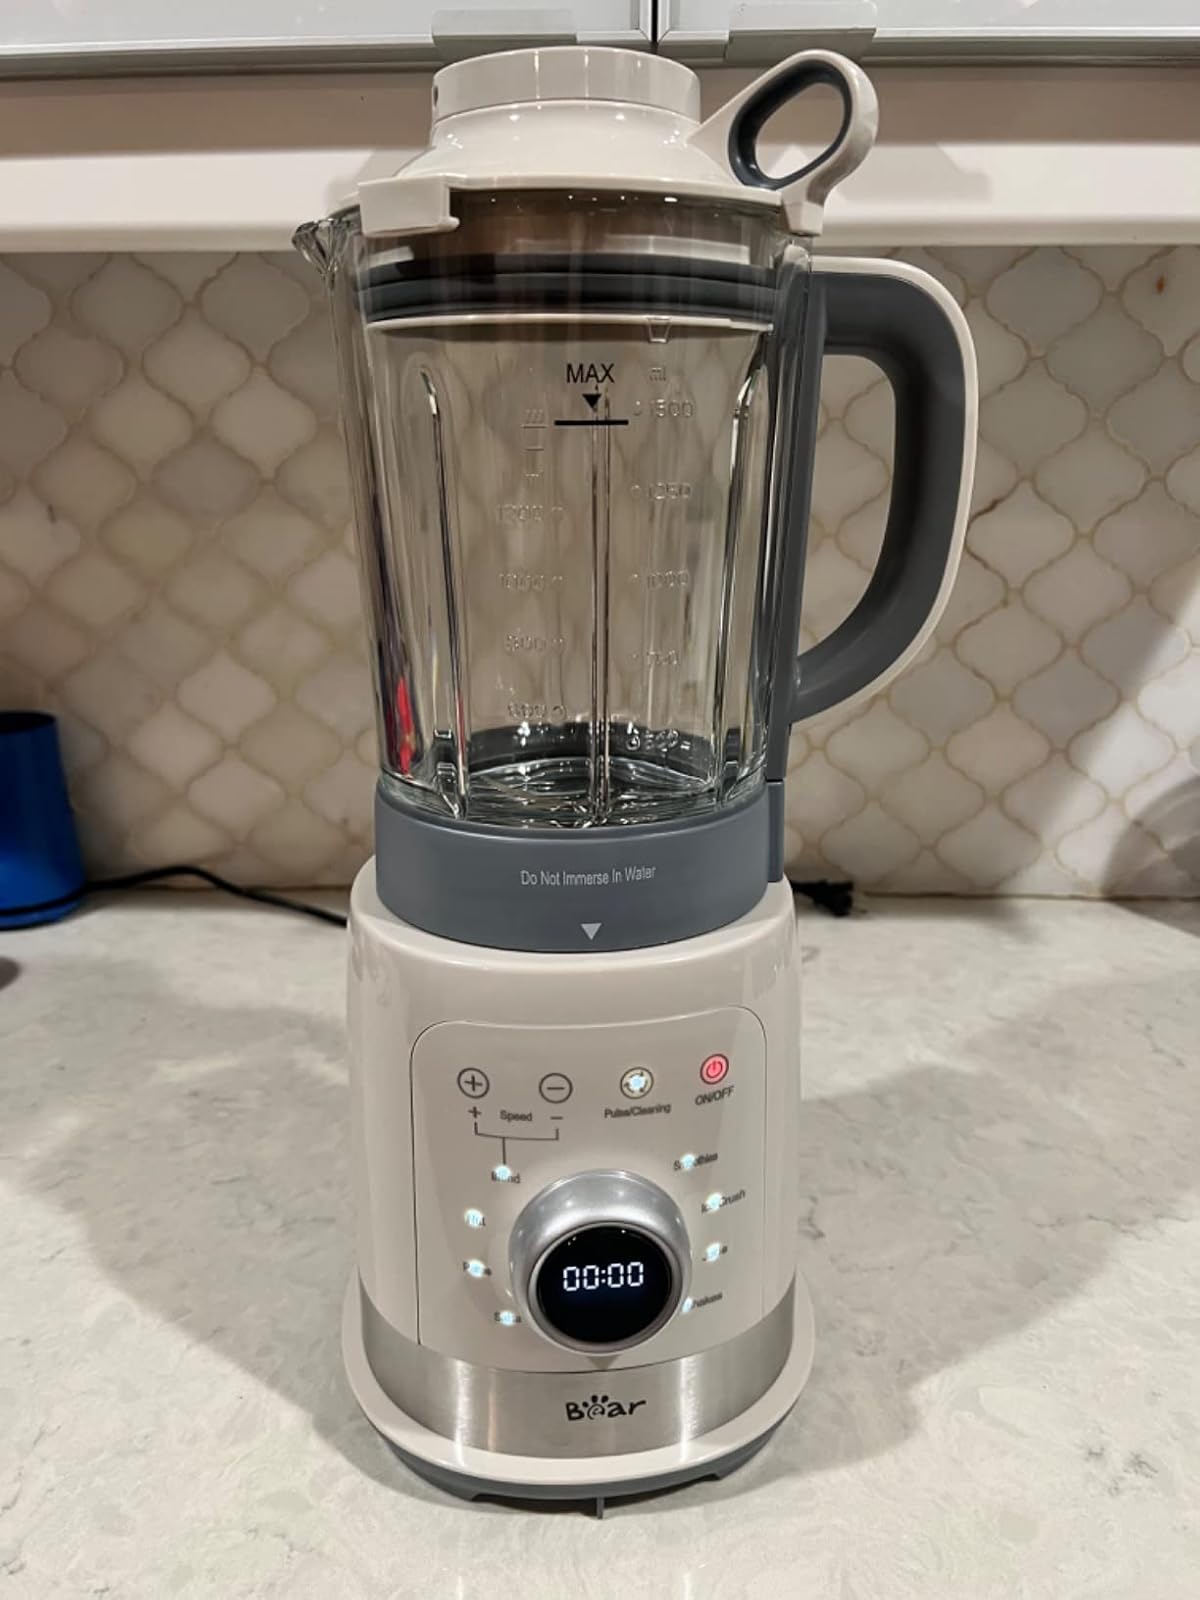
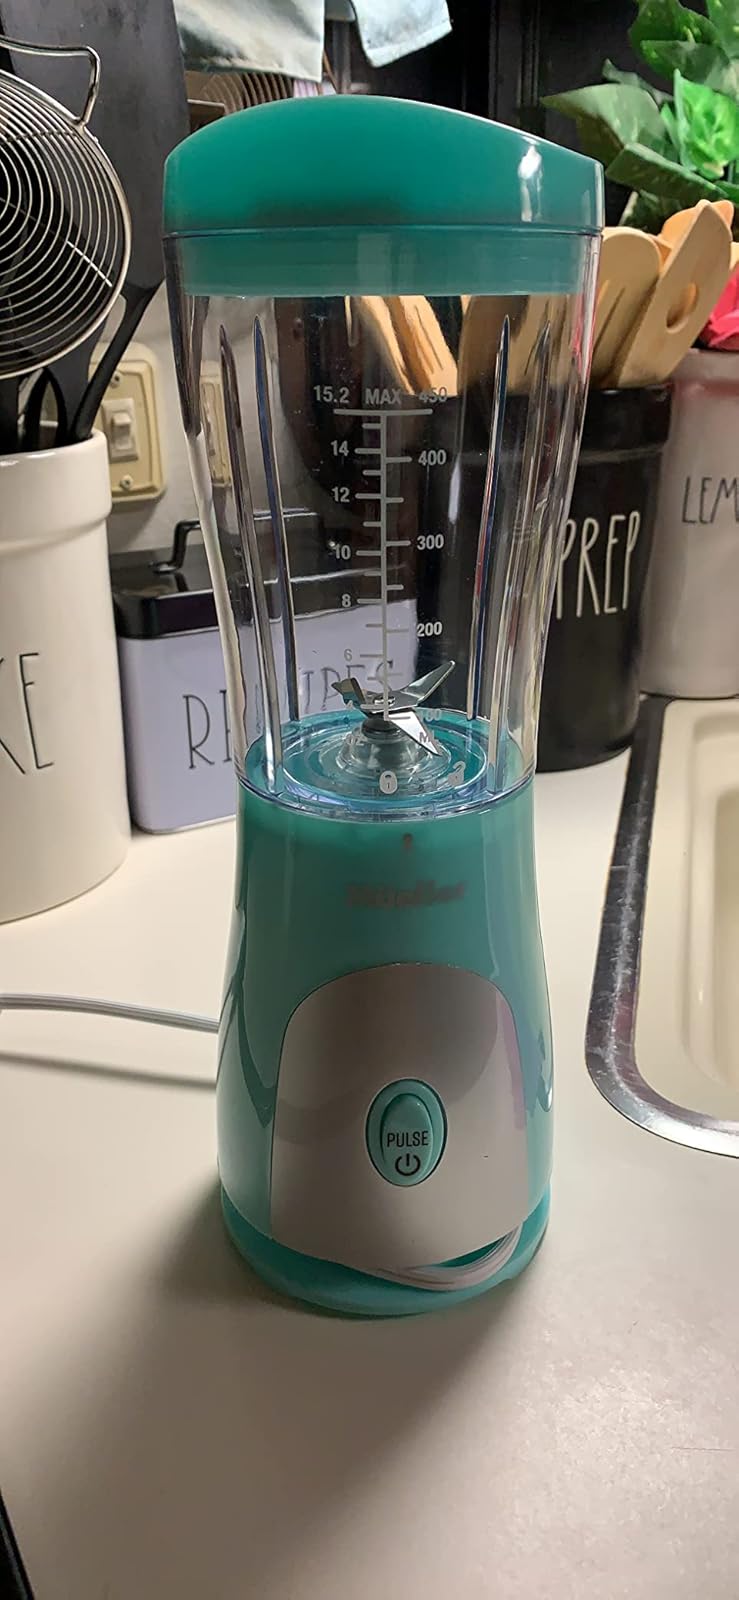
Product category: items_blender
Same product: no